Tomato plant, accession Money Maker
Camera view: horizontal (90 deg, fisheye); turntable rotation: 120 degrees
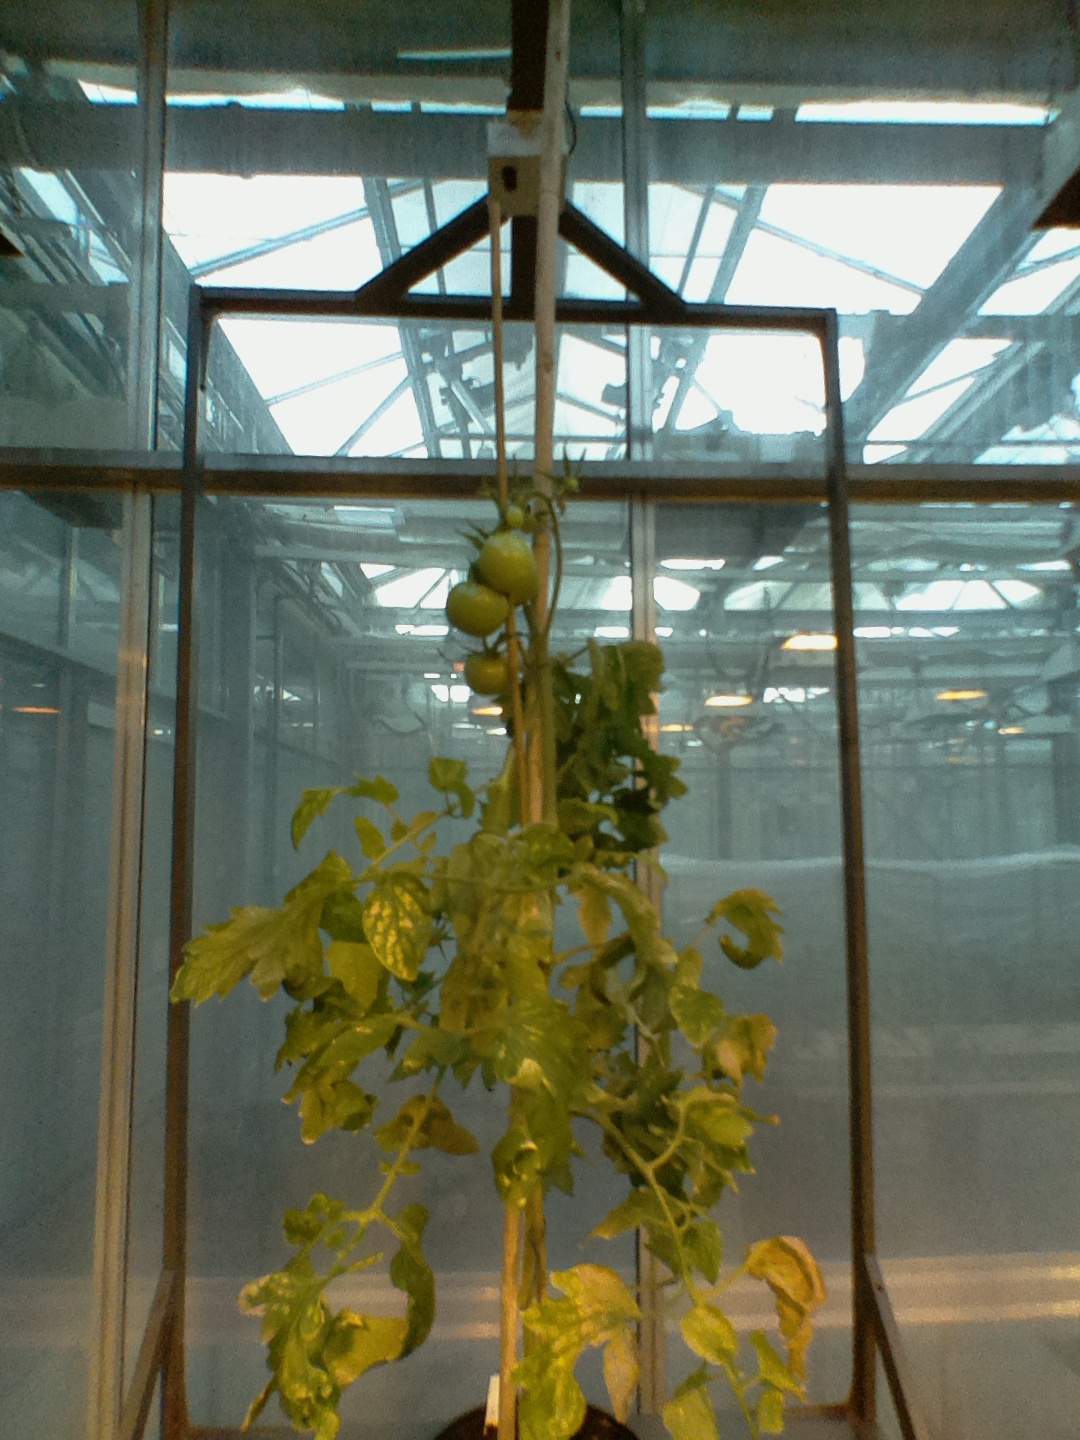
BBCH growth stage 77: 70%-80% of final fruit size